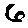
Label: 6